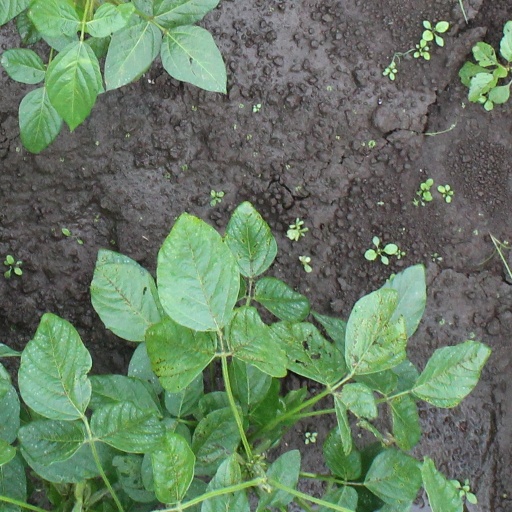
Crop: soybean